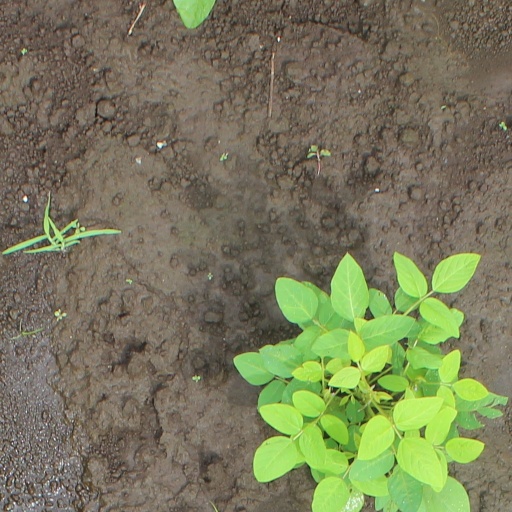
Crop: soybean